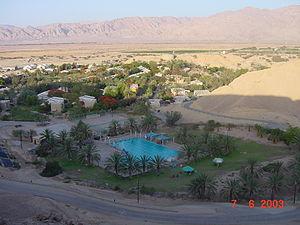
Yotvata est un kibboutz situé à 42 km au nord de Eilat et aux abords de la source d'eau Eïn-Radian. Il est sur la route Arava dans le sud du Néguev. Fondé en 1957 par un groupe de jeunes issus du Nahal, le kibboutz est également connu aujourd'hui pour son industrie laitière et sa chaîne de restaurants "halavi'".